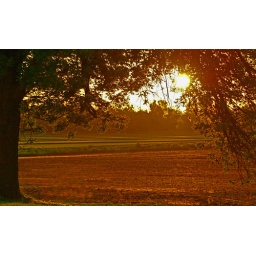
Captured this sunrise across the road at my house with the neighbor's tree framing it. Taken in Pocahontas, Arkansas.